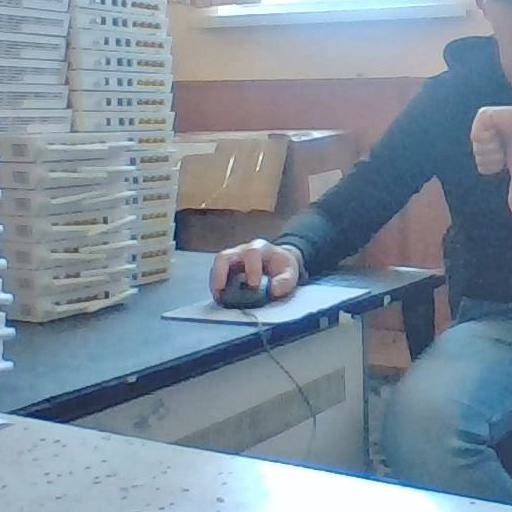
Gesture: no_gesture